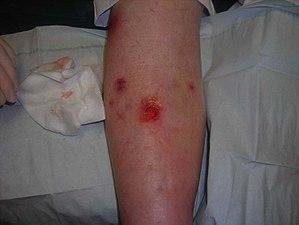
Un ulcère de la jambe est une plaie chronique de la peau sur un membre inférieur chez l'être humain. La jambe est particulièrement vulnérable à des désordres circulatoires aboutissant à une ou plusieurs lésions de la peau et entravant la cicatrisation normale de celle-ci.